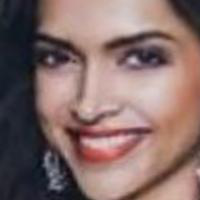
Age group: age 21-30